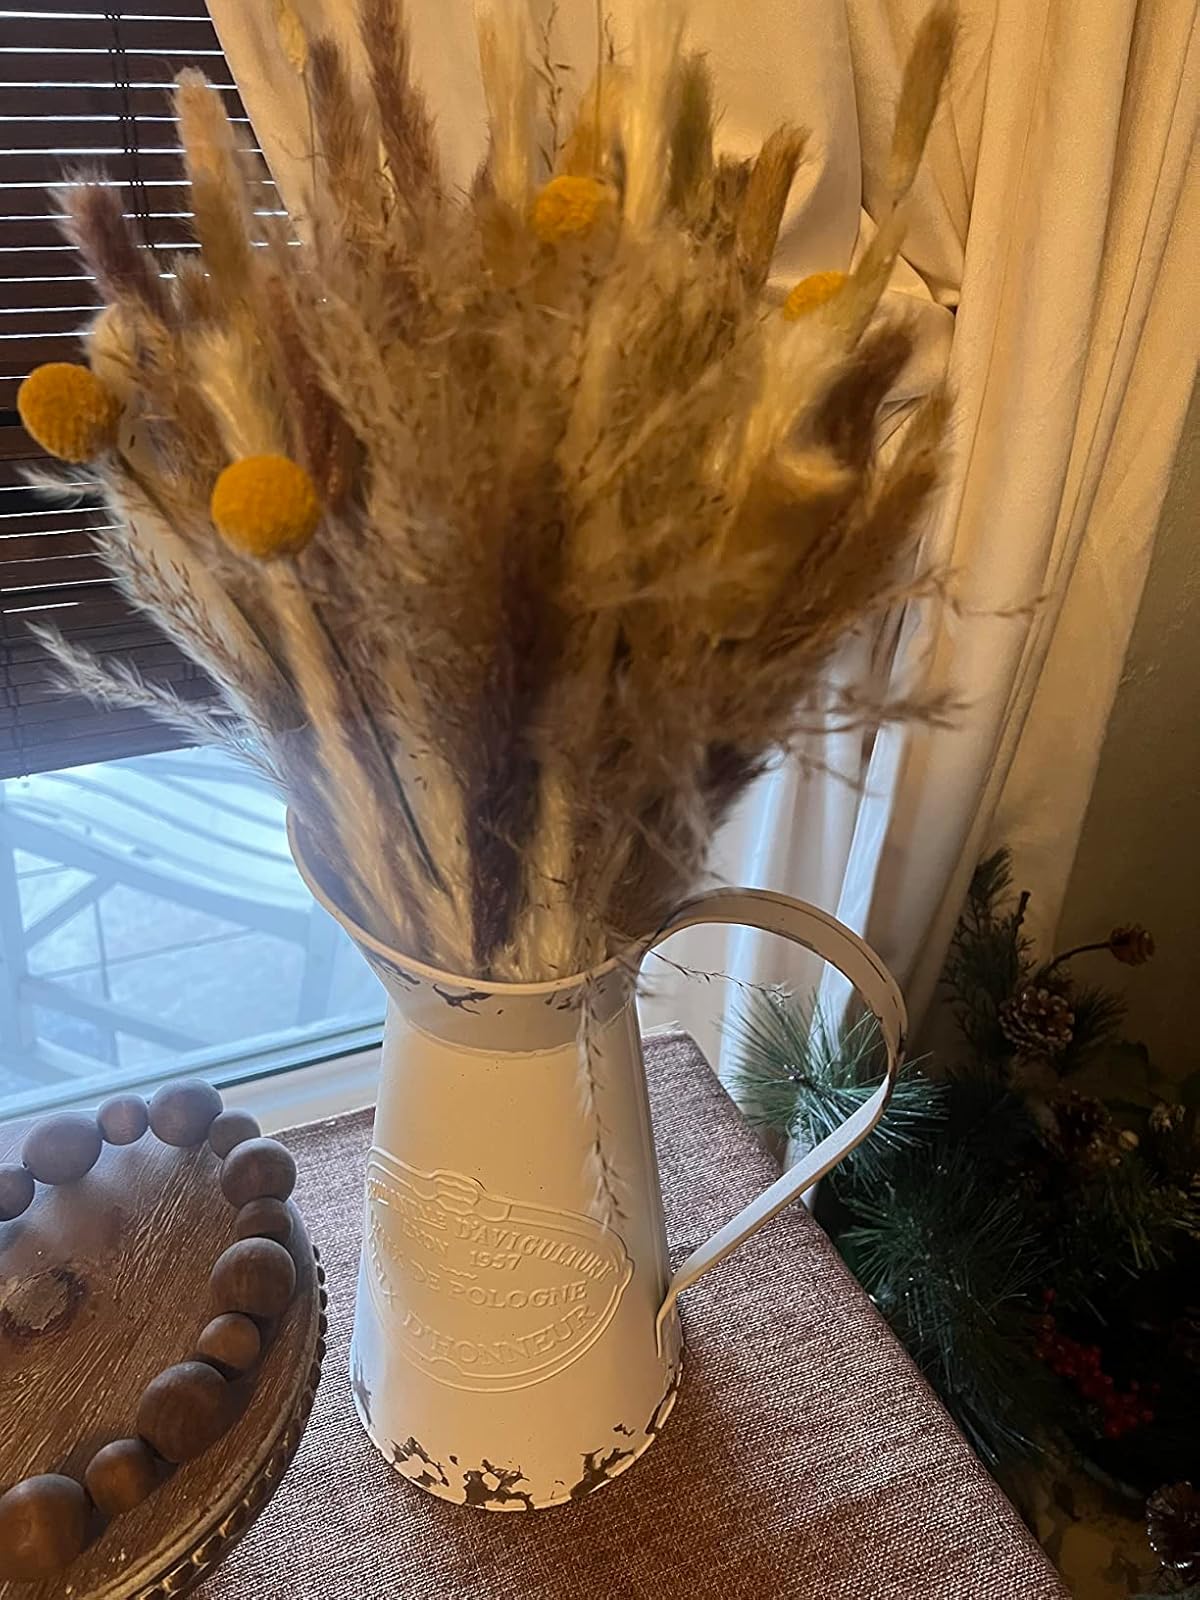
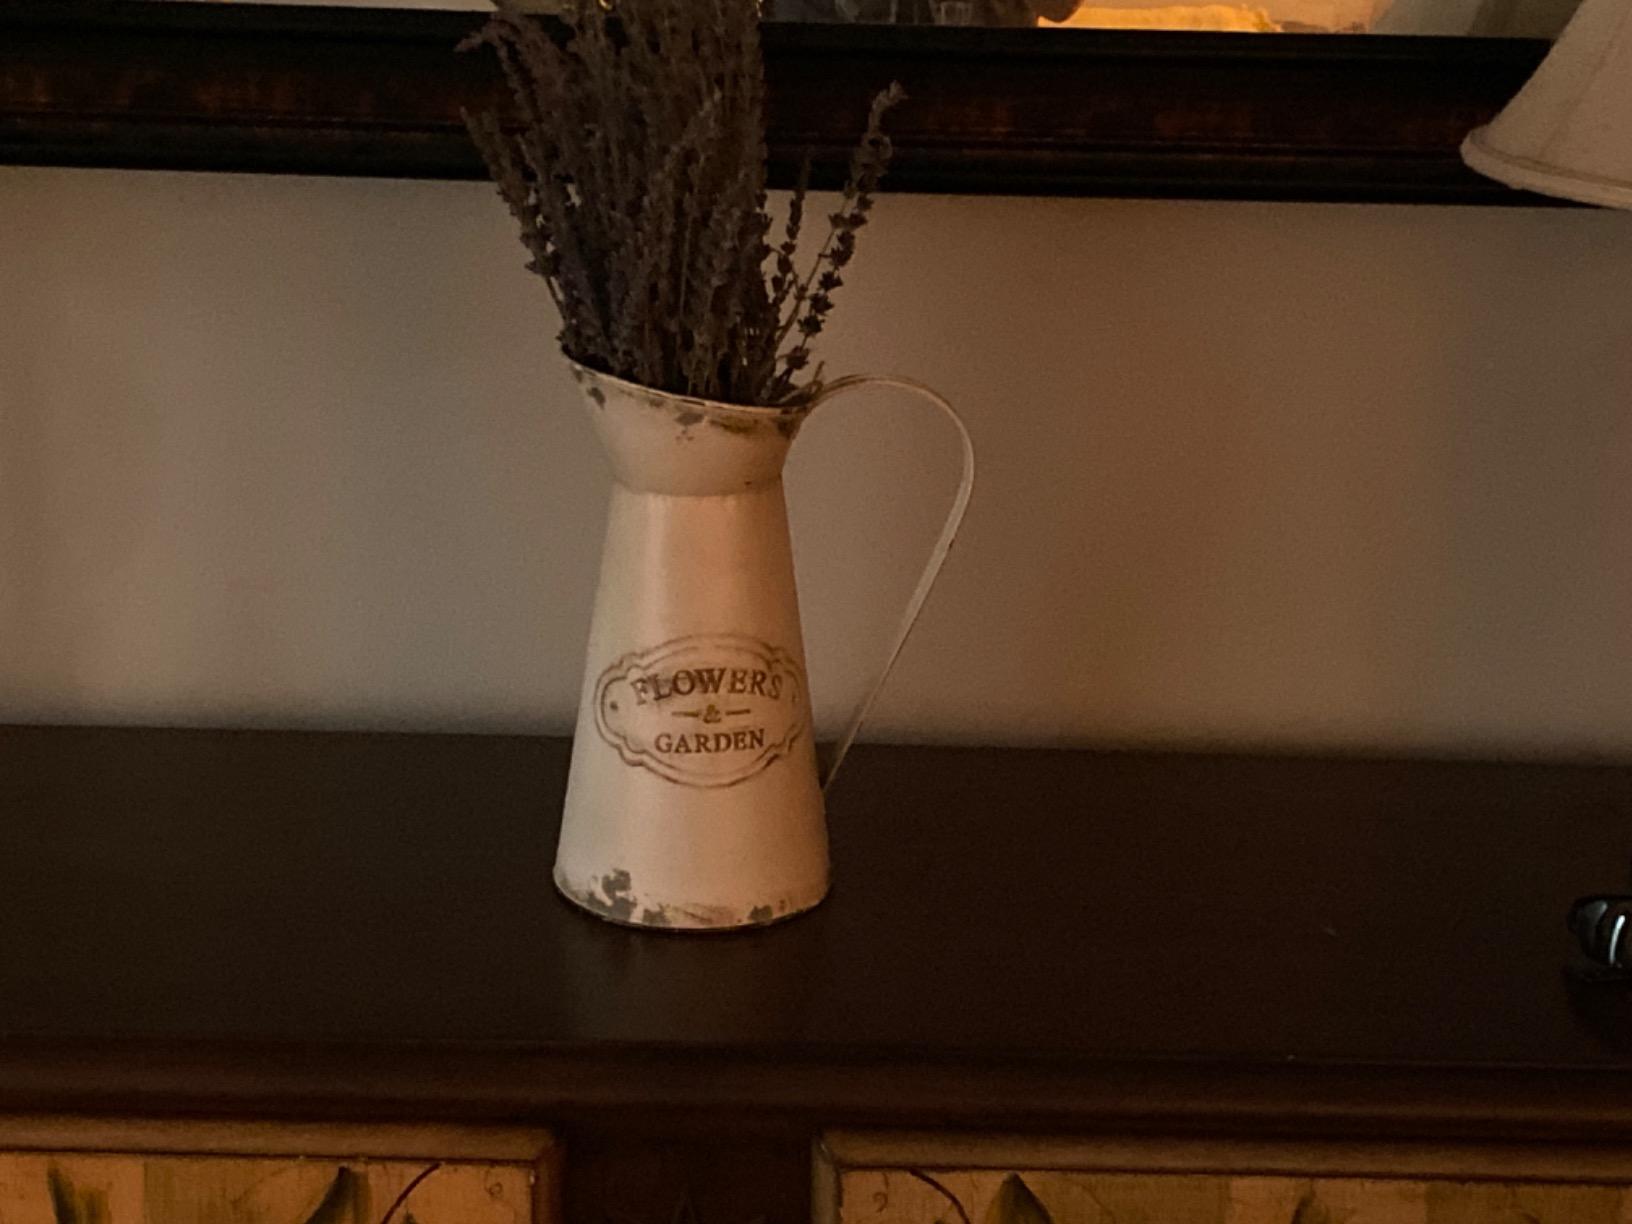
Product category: vase
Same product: no